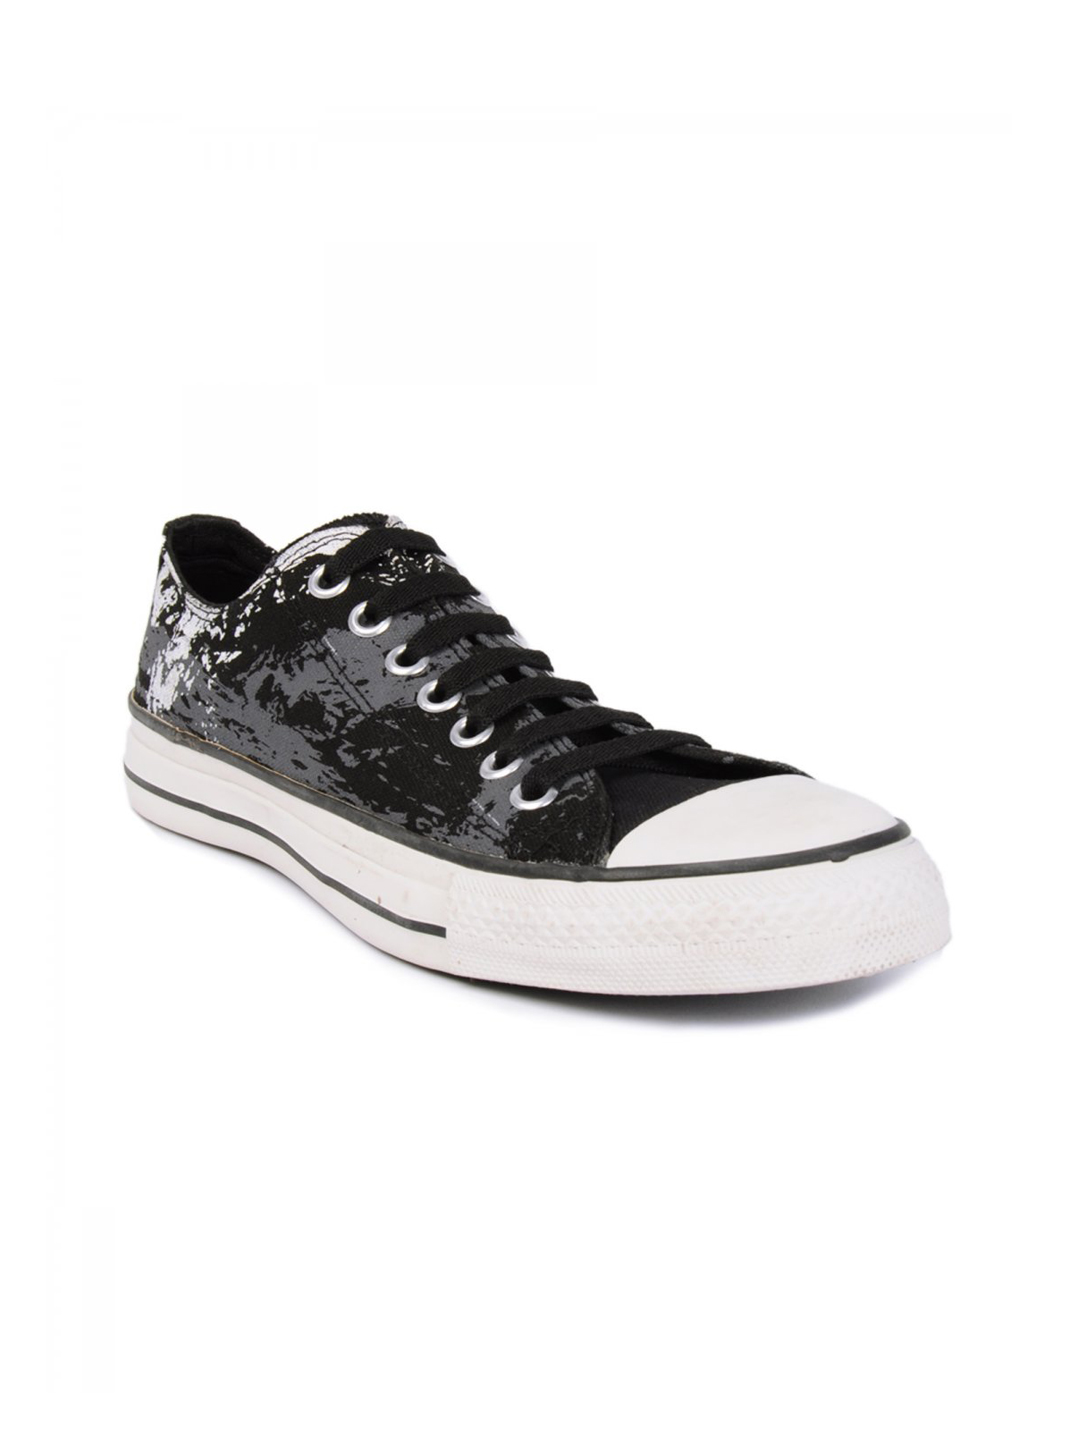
Converse Men CT AS Sketch OX Black Casual Shoes
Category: Footwear / Shoes / Casual Shoes
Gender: Men
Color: Black
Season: Summer 2014
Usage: Casual